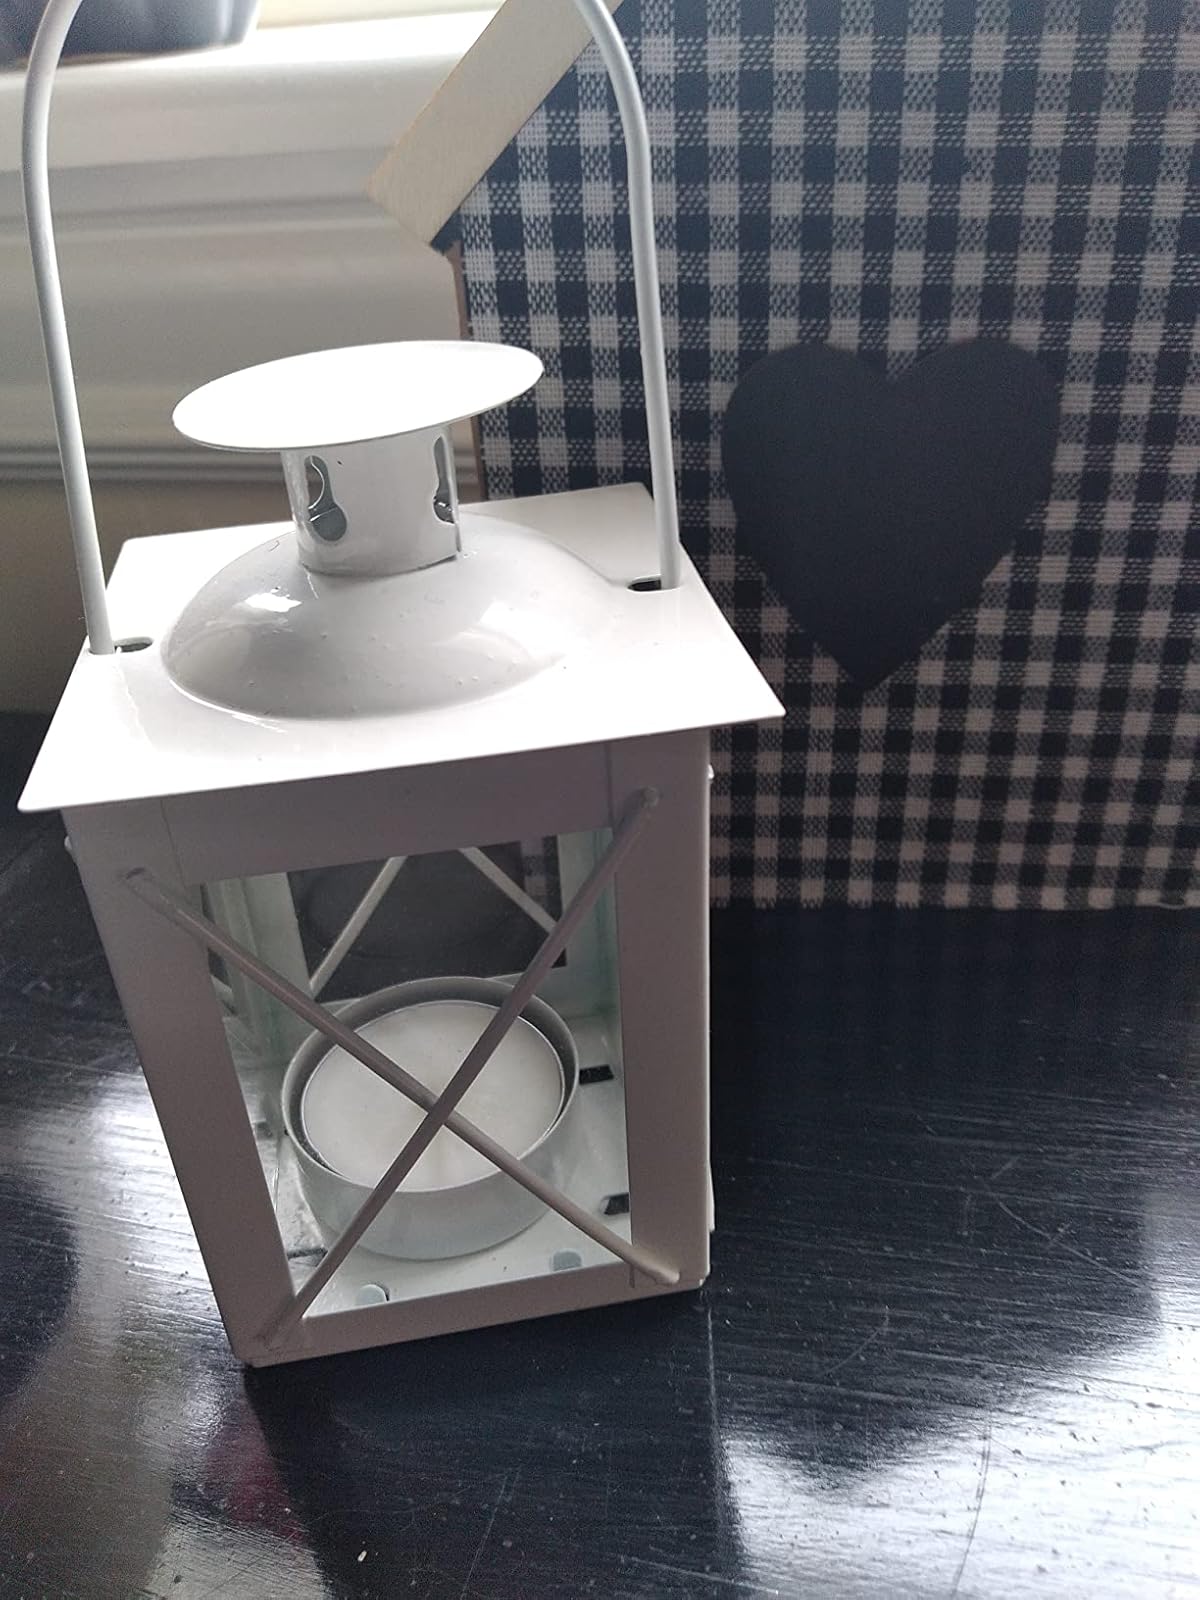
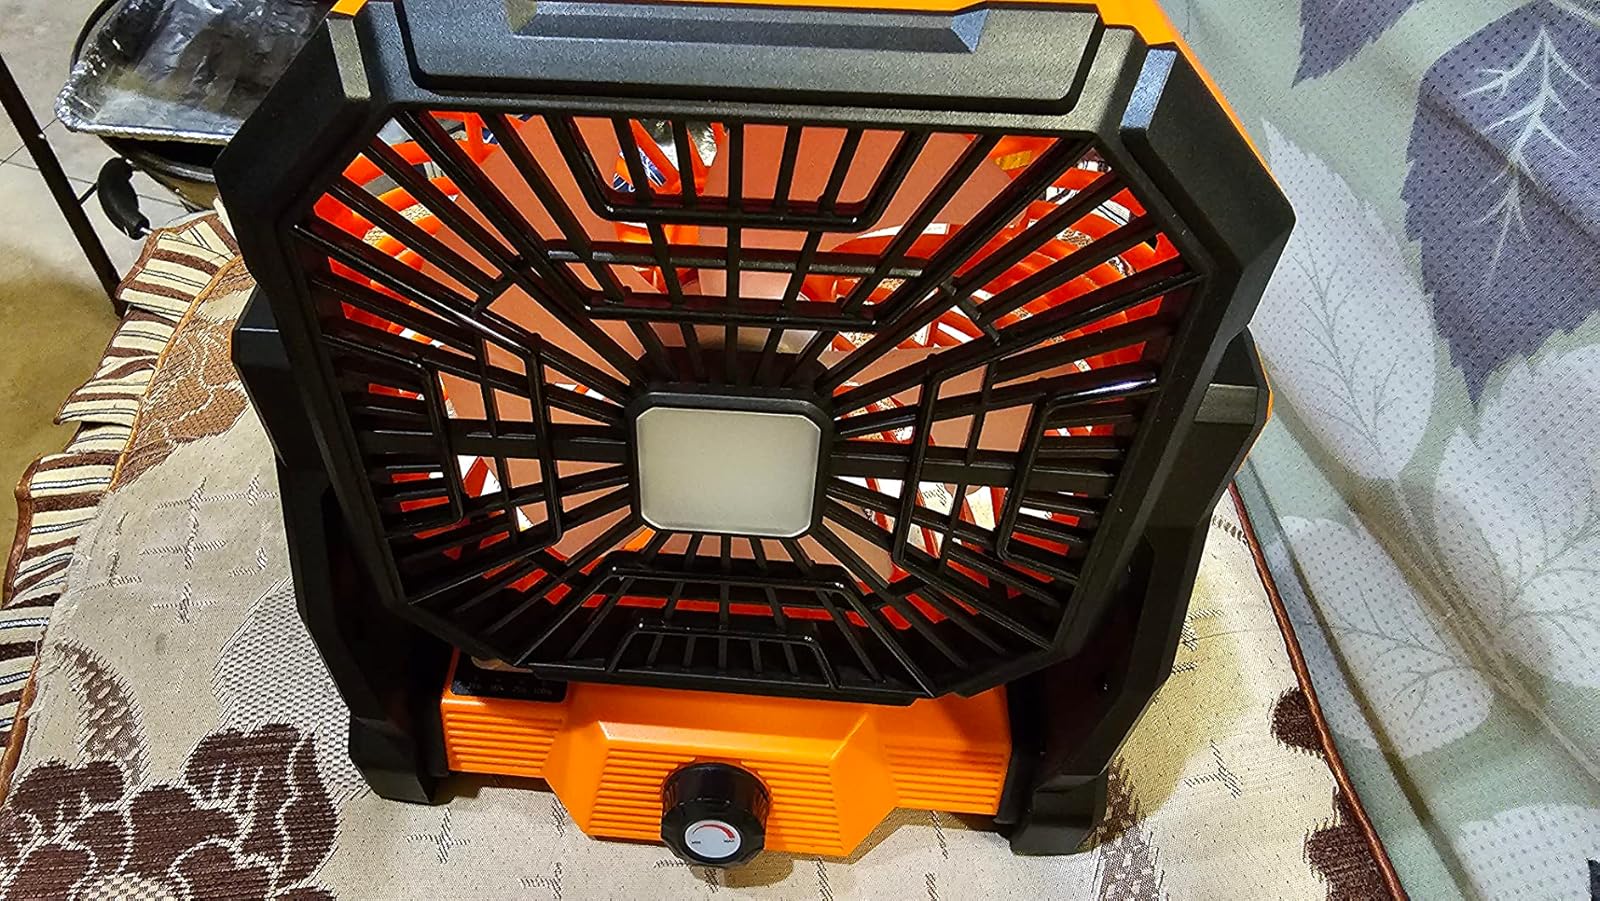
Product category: lantern
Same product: no